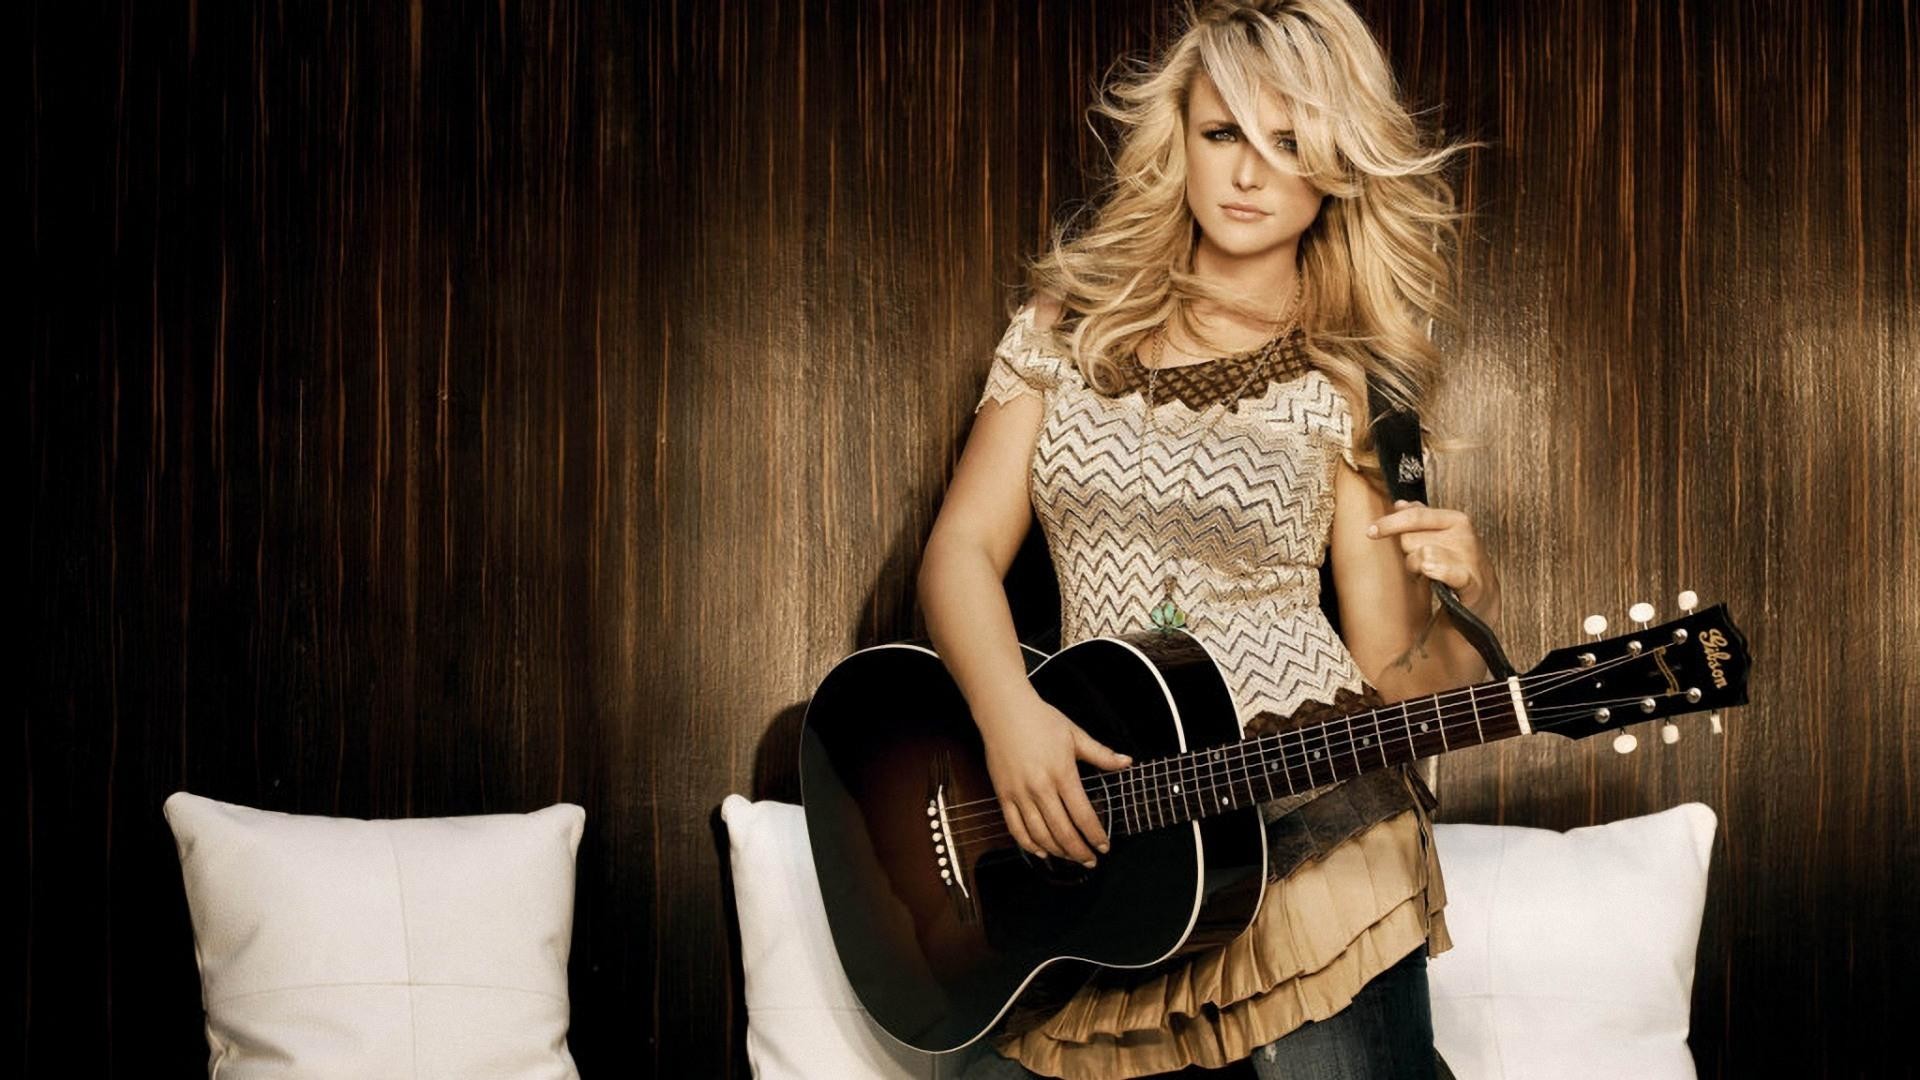
woman, guitar, string instrument, musical instrument, plucked string instruments, guitarist, musician, acoustic guitar, music, music artist, performance, string instrument accessory, singer, electric guitar, singing, performing arts, acoustic electric guitar, photography, bass guitar, Talent show, photo shoot